Guillermo Díaz (actor)

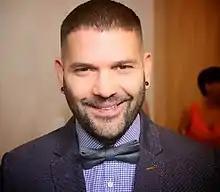
Díaz in 2013

Guillermo Díaz (born March 22, 1975) is an American actor. He is known for films "Half Baked" (1998), "200 Cigarettes" (1999) and "Stonewall" (1995). He is best known for his role as Diego "Huck" Muñoz in the drama series "Scandal". Díaz has made guest appearances on "Chappelle's Show", "Law & Order", "Weeds", "ER", "Broad City", and "Girls".